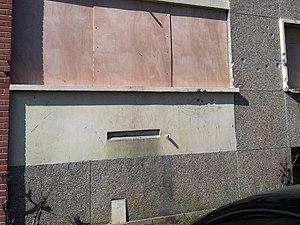
Façade de l'appartement de Mohammed Merah, 17 rue du Sergent Vigne, à Toulouse, peu après sa neutralisation par le RAID.
Les attentats de mars 2012 en France, ou tueries de mars 2012 à Toulouse et Montauban, sont une série d'attentats qui se sont déroulés en mars 2012, tuant sept personnes : trois militaires dont deux de confession musulmane et quatre civils, dont trois enfants d'une école juive. Le parquet antiterroriste de Paris s'est saisi des affaires et a ouvert trois enquêtes « pour des faits qualifiés d'assassinat et tentatives d'assassinat en lien avec une entreprise terroriste », d'après François Molins, le procureur de Paris.
Mohammed Merah, né le 10 octobre 1988 à Toulouse et mort le 22 mars 2012 dans la même ville à la suite d'un assaut du RAID, est un terroriste islamiste franco-algérien ayant perpétré les tueries de mars 2012 à Toulouse et Montauban.